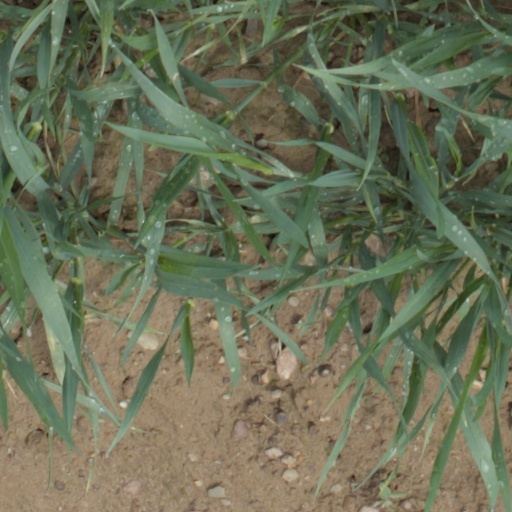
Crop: wheat